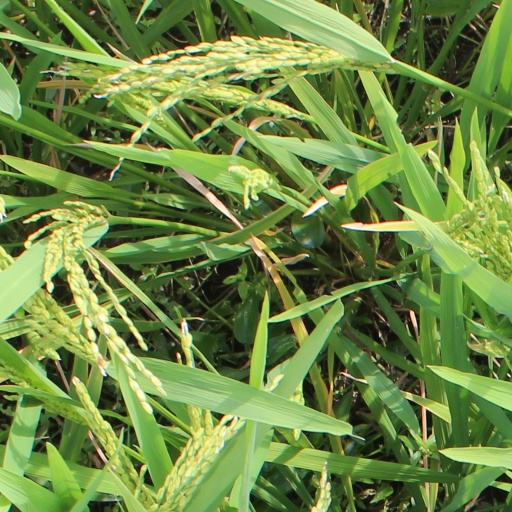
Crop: rice